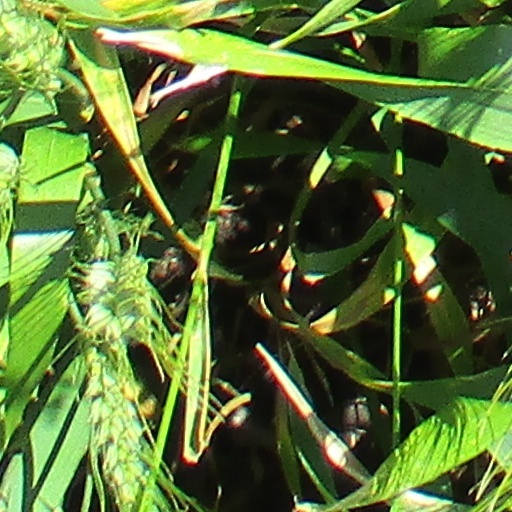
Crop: wheat